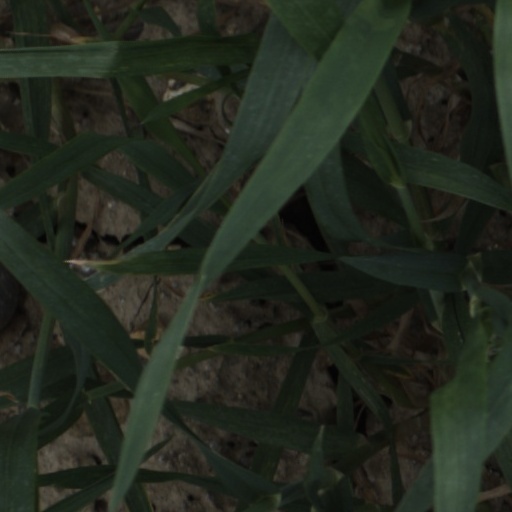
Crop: wheat